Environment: real
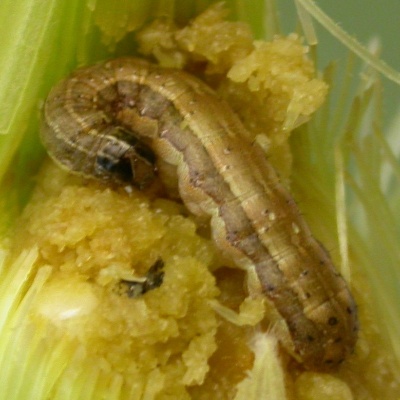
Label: fall_armyworm